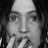
Emotion: surprise